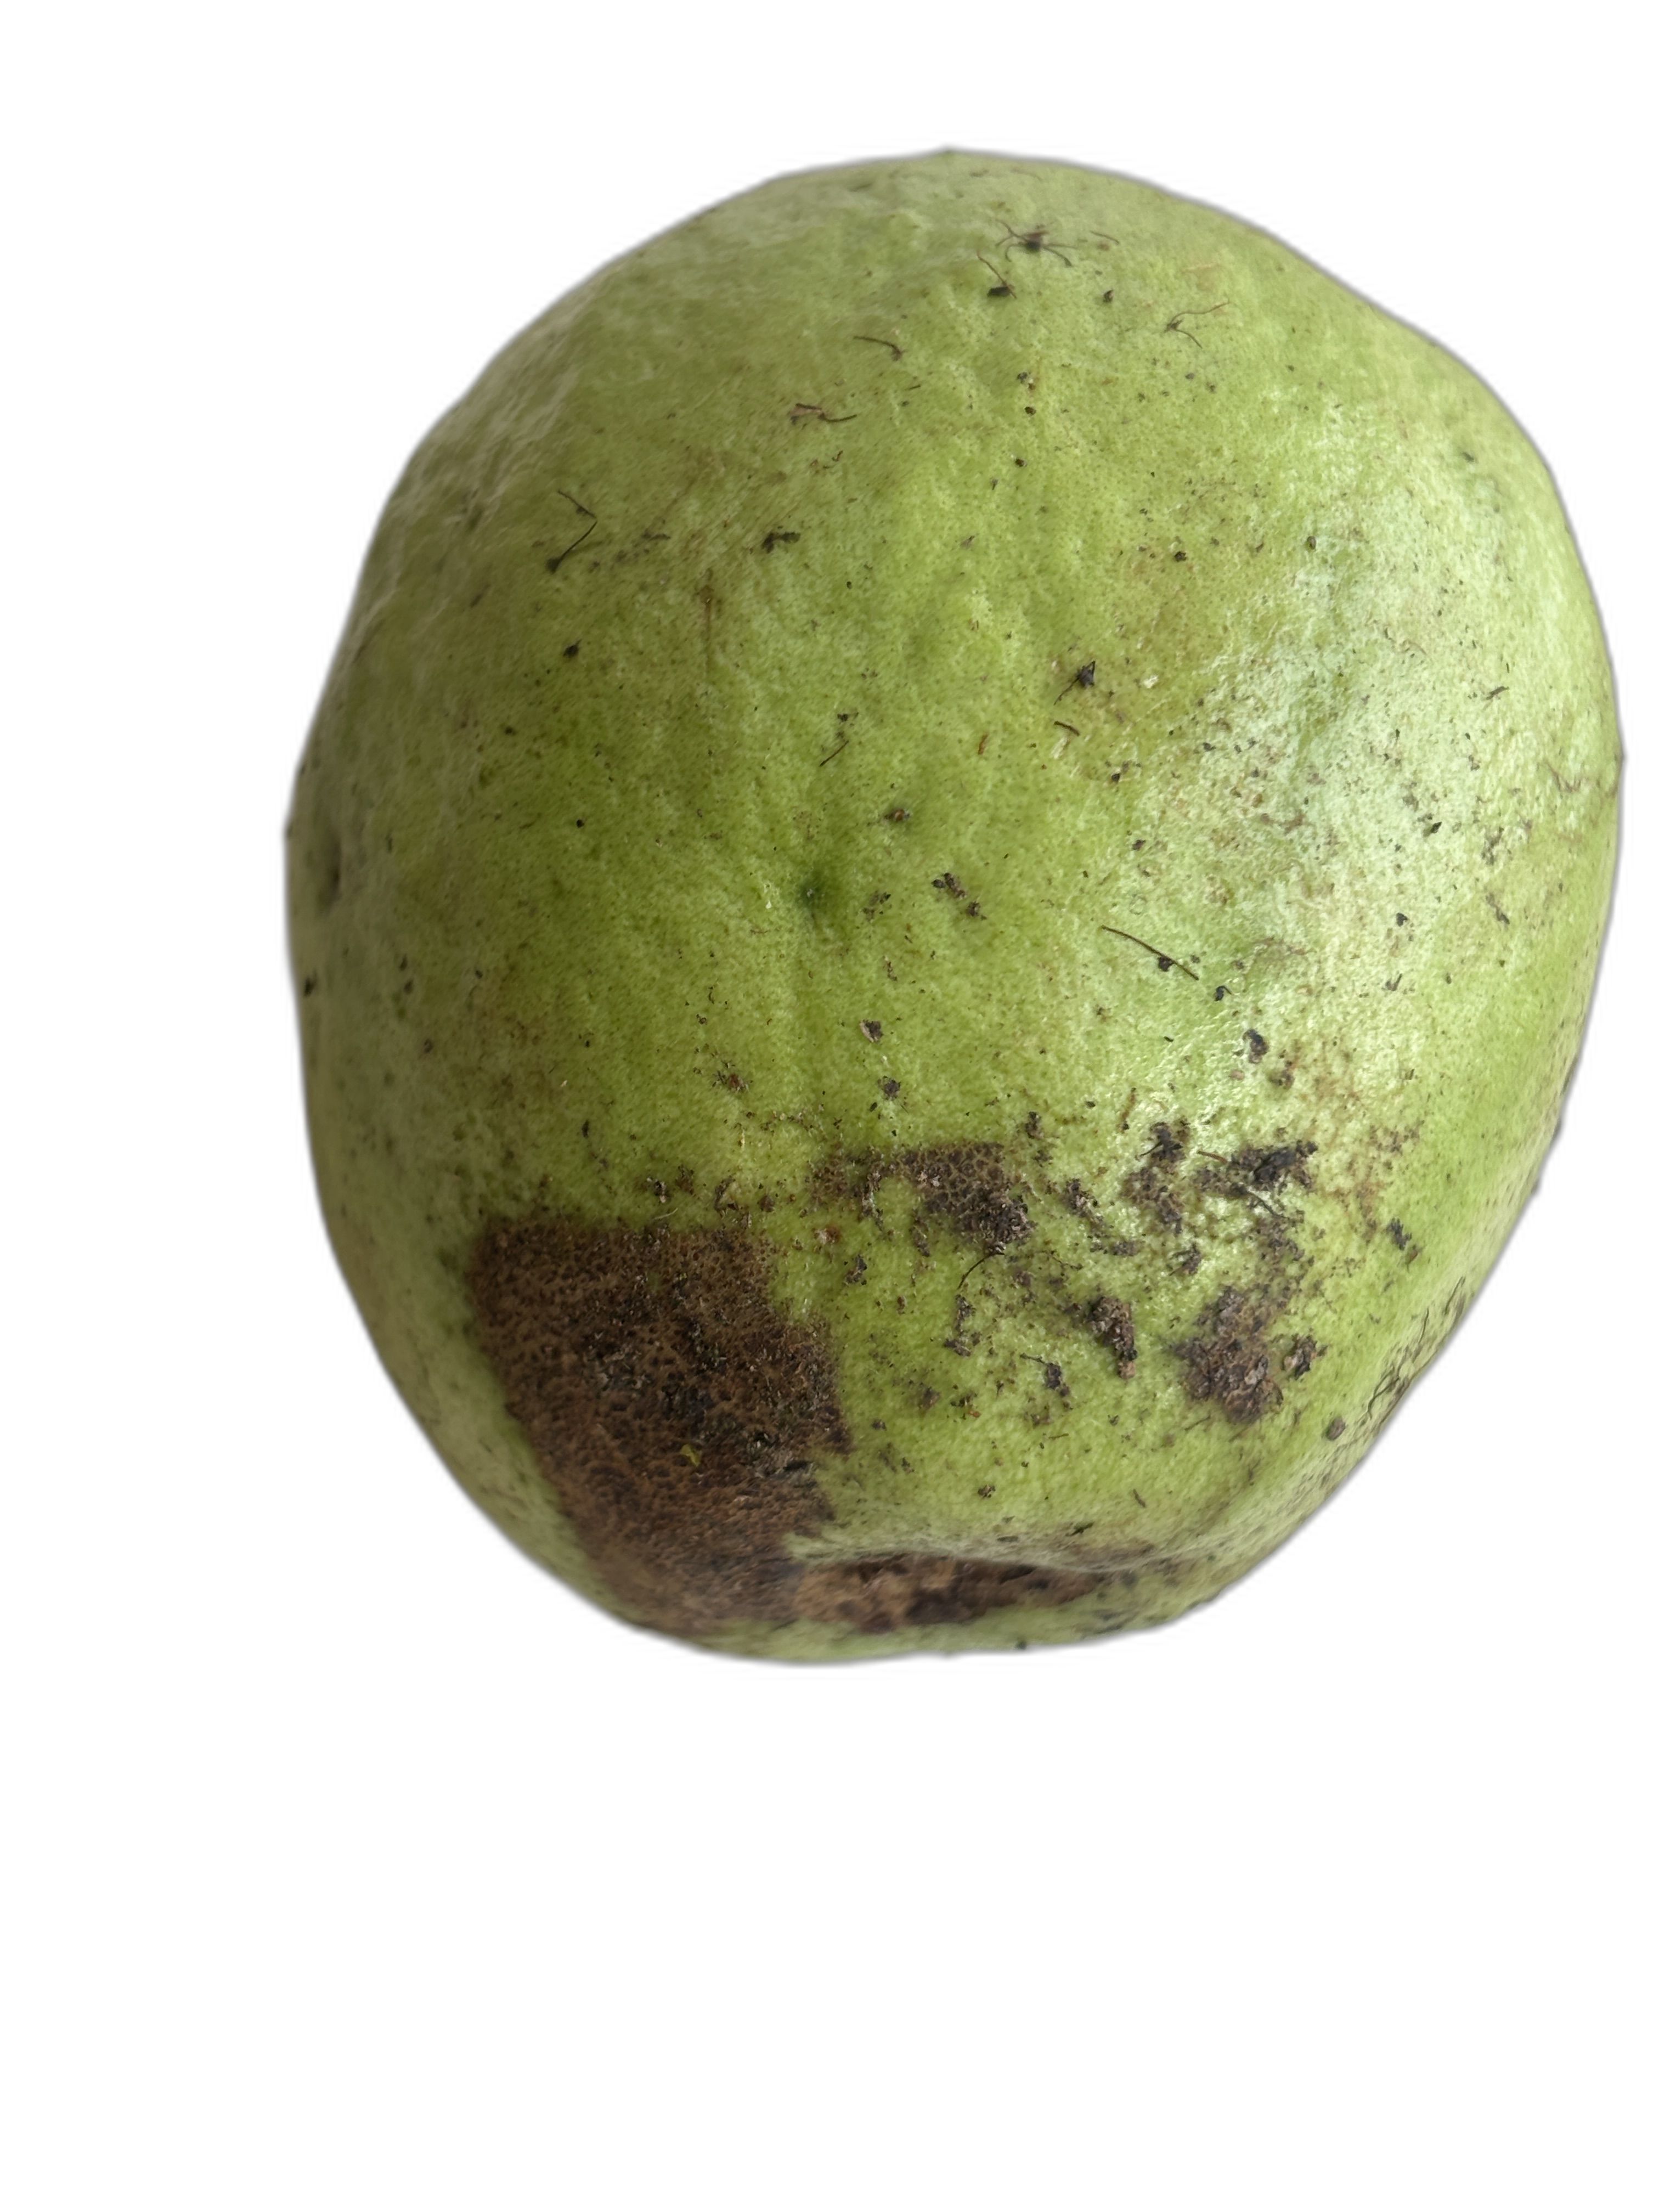
Plant part: fruit
Disease: Anthracnose